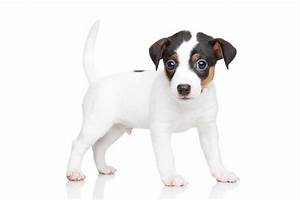
Label: dog